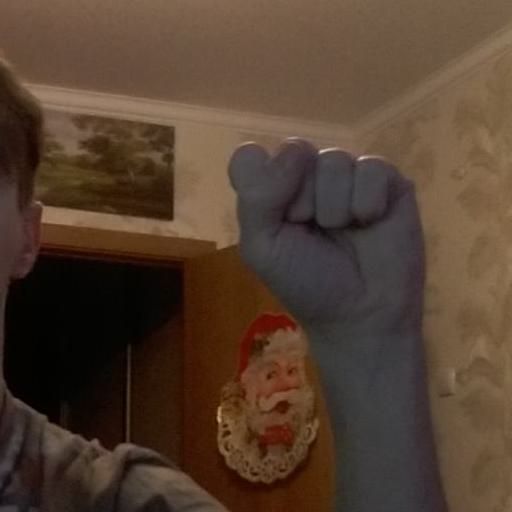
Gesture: fist